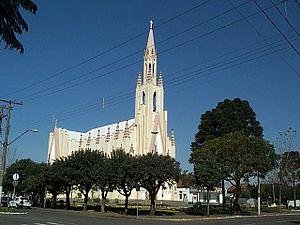
Bento Gonçalves est une ville brésilienne de l'État du Rio Grande do Sul. Sa population était estimée à 100 643 habitants en 2007. La municipalité s'étend sur 383 km².